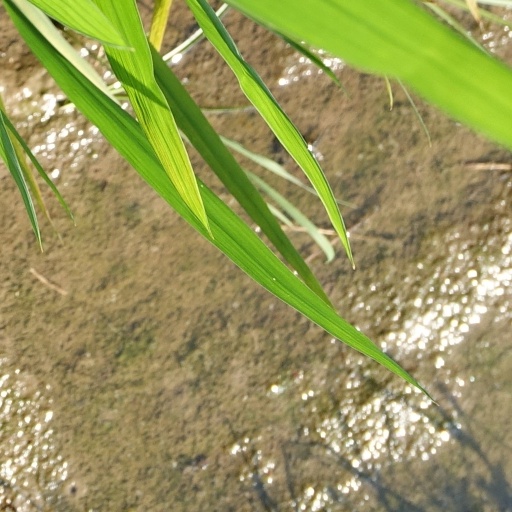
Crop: rice